Doorways

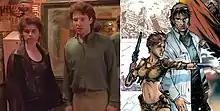
Artist Stefano Martino did not view the TV pilot before drawing the comic.

On August 30, 2010, IDW Publishing announced its forthcoming adaptation of "Doorways" was to be in four parts. When speaking of the parallel worlds, editor Mariah Huehner says "One of the most interesting is a world with no oil. Which is pretty timely." Explaining the plot, she says: It's a dark sci-fi/fantasy, that's not unlike the "Twilight Zone" in terms of taking an ordinary person and suddenly confronting them with very bizarre events and people. Tom is a total "good" guy, loves his girlfriend, likes his job, and just wants to help people. But when Cat shows up she turns his comfortable world upside down"."Martin noted in the first issue of "Doorways" that artist Stefano Martino has not seen the pilot, and the visual representations of the characters and architecture are totally changed. He goes on to say that in the medium of comics without the constraints of budget there is more creative freedom. Martin says that the comic version "is much cooler than the television show could ever have been".""